Il paramedico

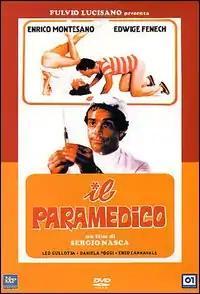

Il paramedico ("The Paramedic") is a 1982 Italian comedy film directed by Sergio Nasca.